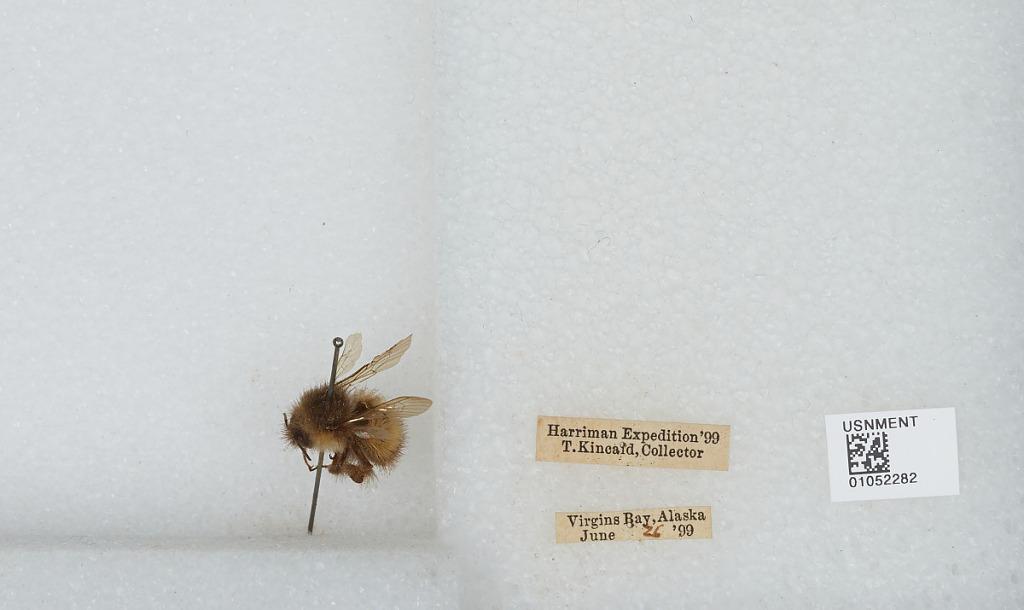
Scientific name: Bombus sp.
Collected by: T. Kincaid
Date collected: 1899-6-26
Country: United States
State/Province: Alaska
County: Valdez-Cordova
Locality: Virgin Bay
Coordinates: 60.8947, -146.702